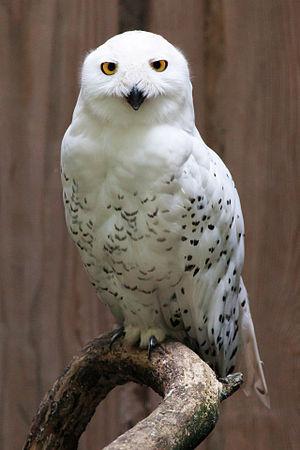
L'Arctique est la région entourant le pôle Nord de la Terre, à l’intérieur et aux abords du cercle polaire arctique. Elle s'oppose à l'Antarctique, au sud. Selon la définition précédente, l'Arctique comprend huit pays soit : la Norvège, la Suède, la Finlande, la Russie, les États-Unis, le Canada, le Danemark et l'Islande. Ils ont aussi en commun d'être régulièrement le théâtre d'aurores boréales. Ces huit pays forment le Conseil de l'Arctique.